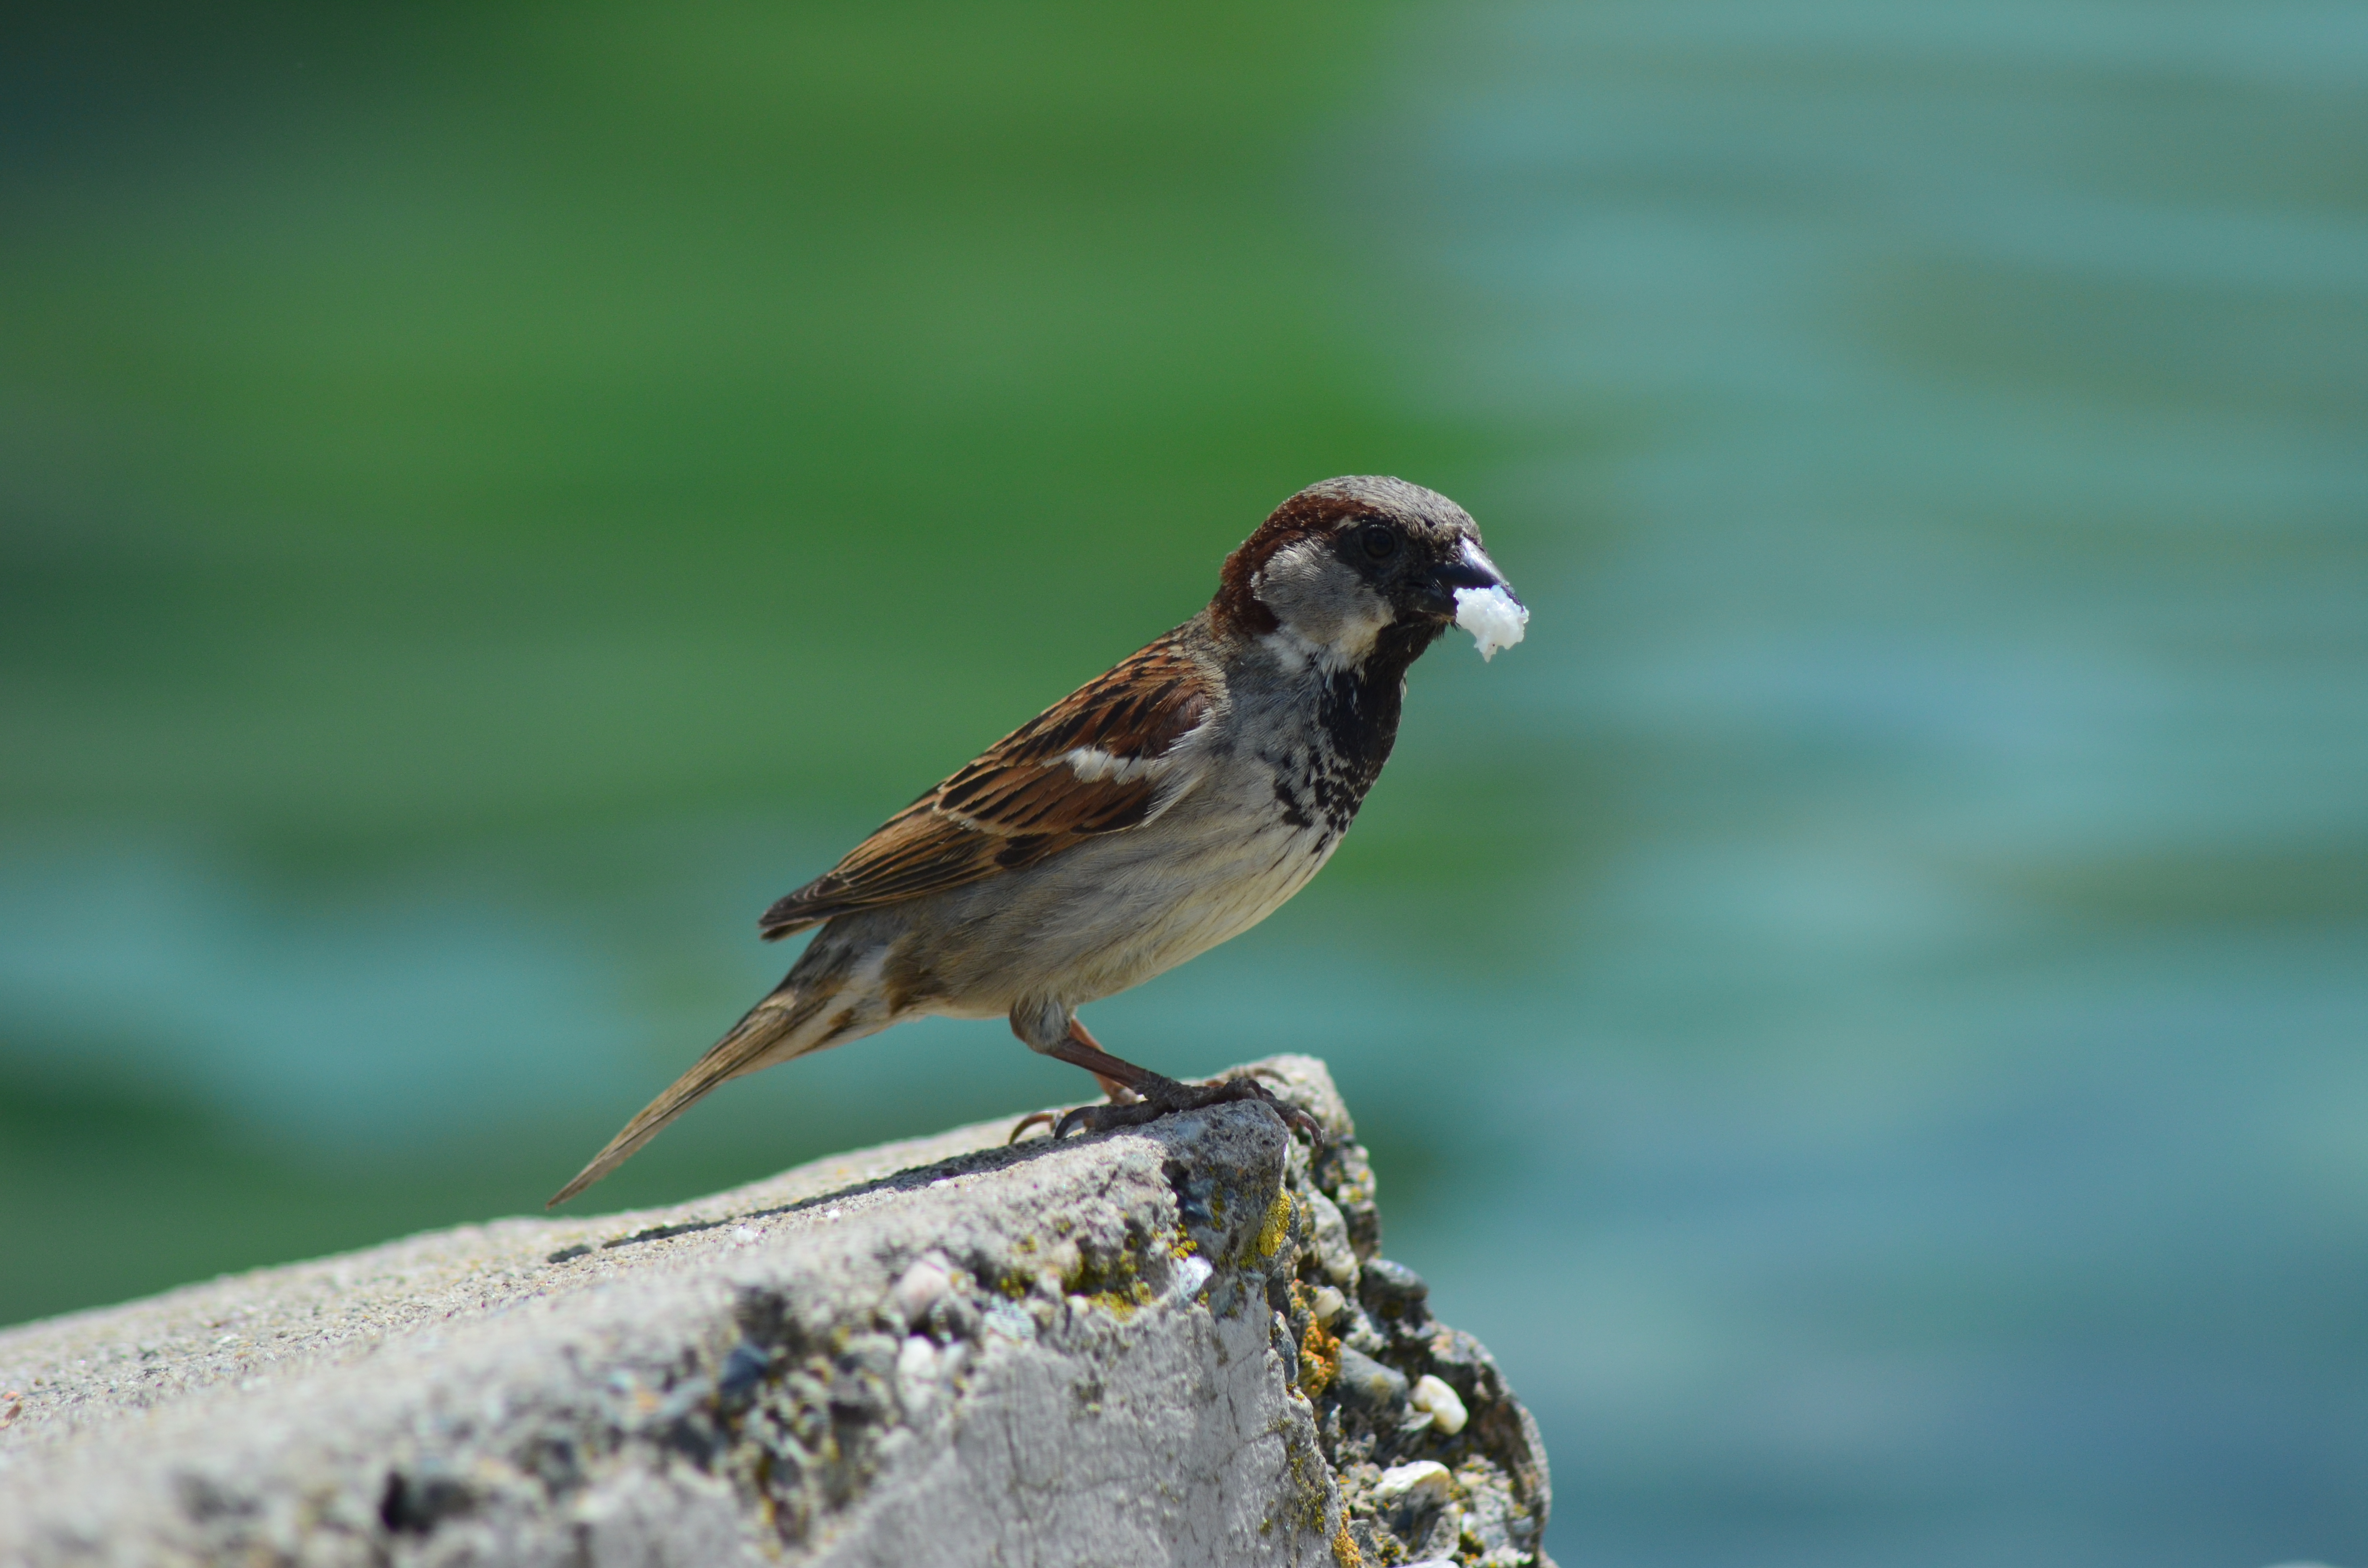
sparrow, bird, house sparrow, fauna, beak, finch, perching bird, emberizidae, wildlife, organism, feather, wren, old world flycatcher, wing, songbird